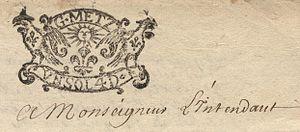
Timbre fiscal sur un acte notarié de Carignan (Ardennes) du gouvernement de Metz d'1_sol_et 4_deniers, de l'année 1733. Archives personnelles
Hors la période précédant la Révolution, la généralité de Metz se composait généralement de onze subdélégations ou bailliages.
En France, l'utilisation du papier timbré est la forme la plus ancienne sous laquelle existe le timbre fiscal. L'autre est le timbre fiscal mobile. Le papier timbré est aussi appelé timbre fiscal fixe ou entier fiscal.